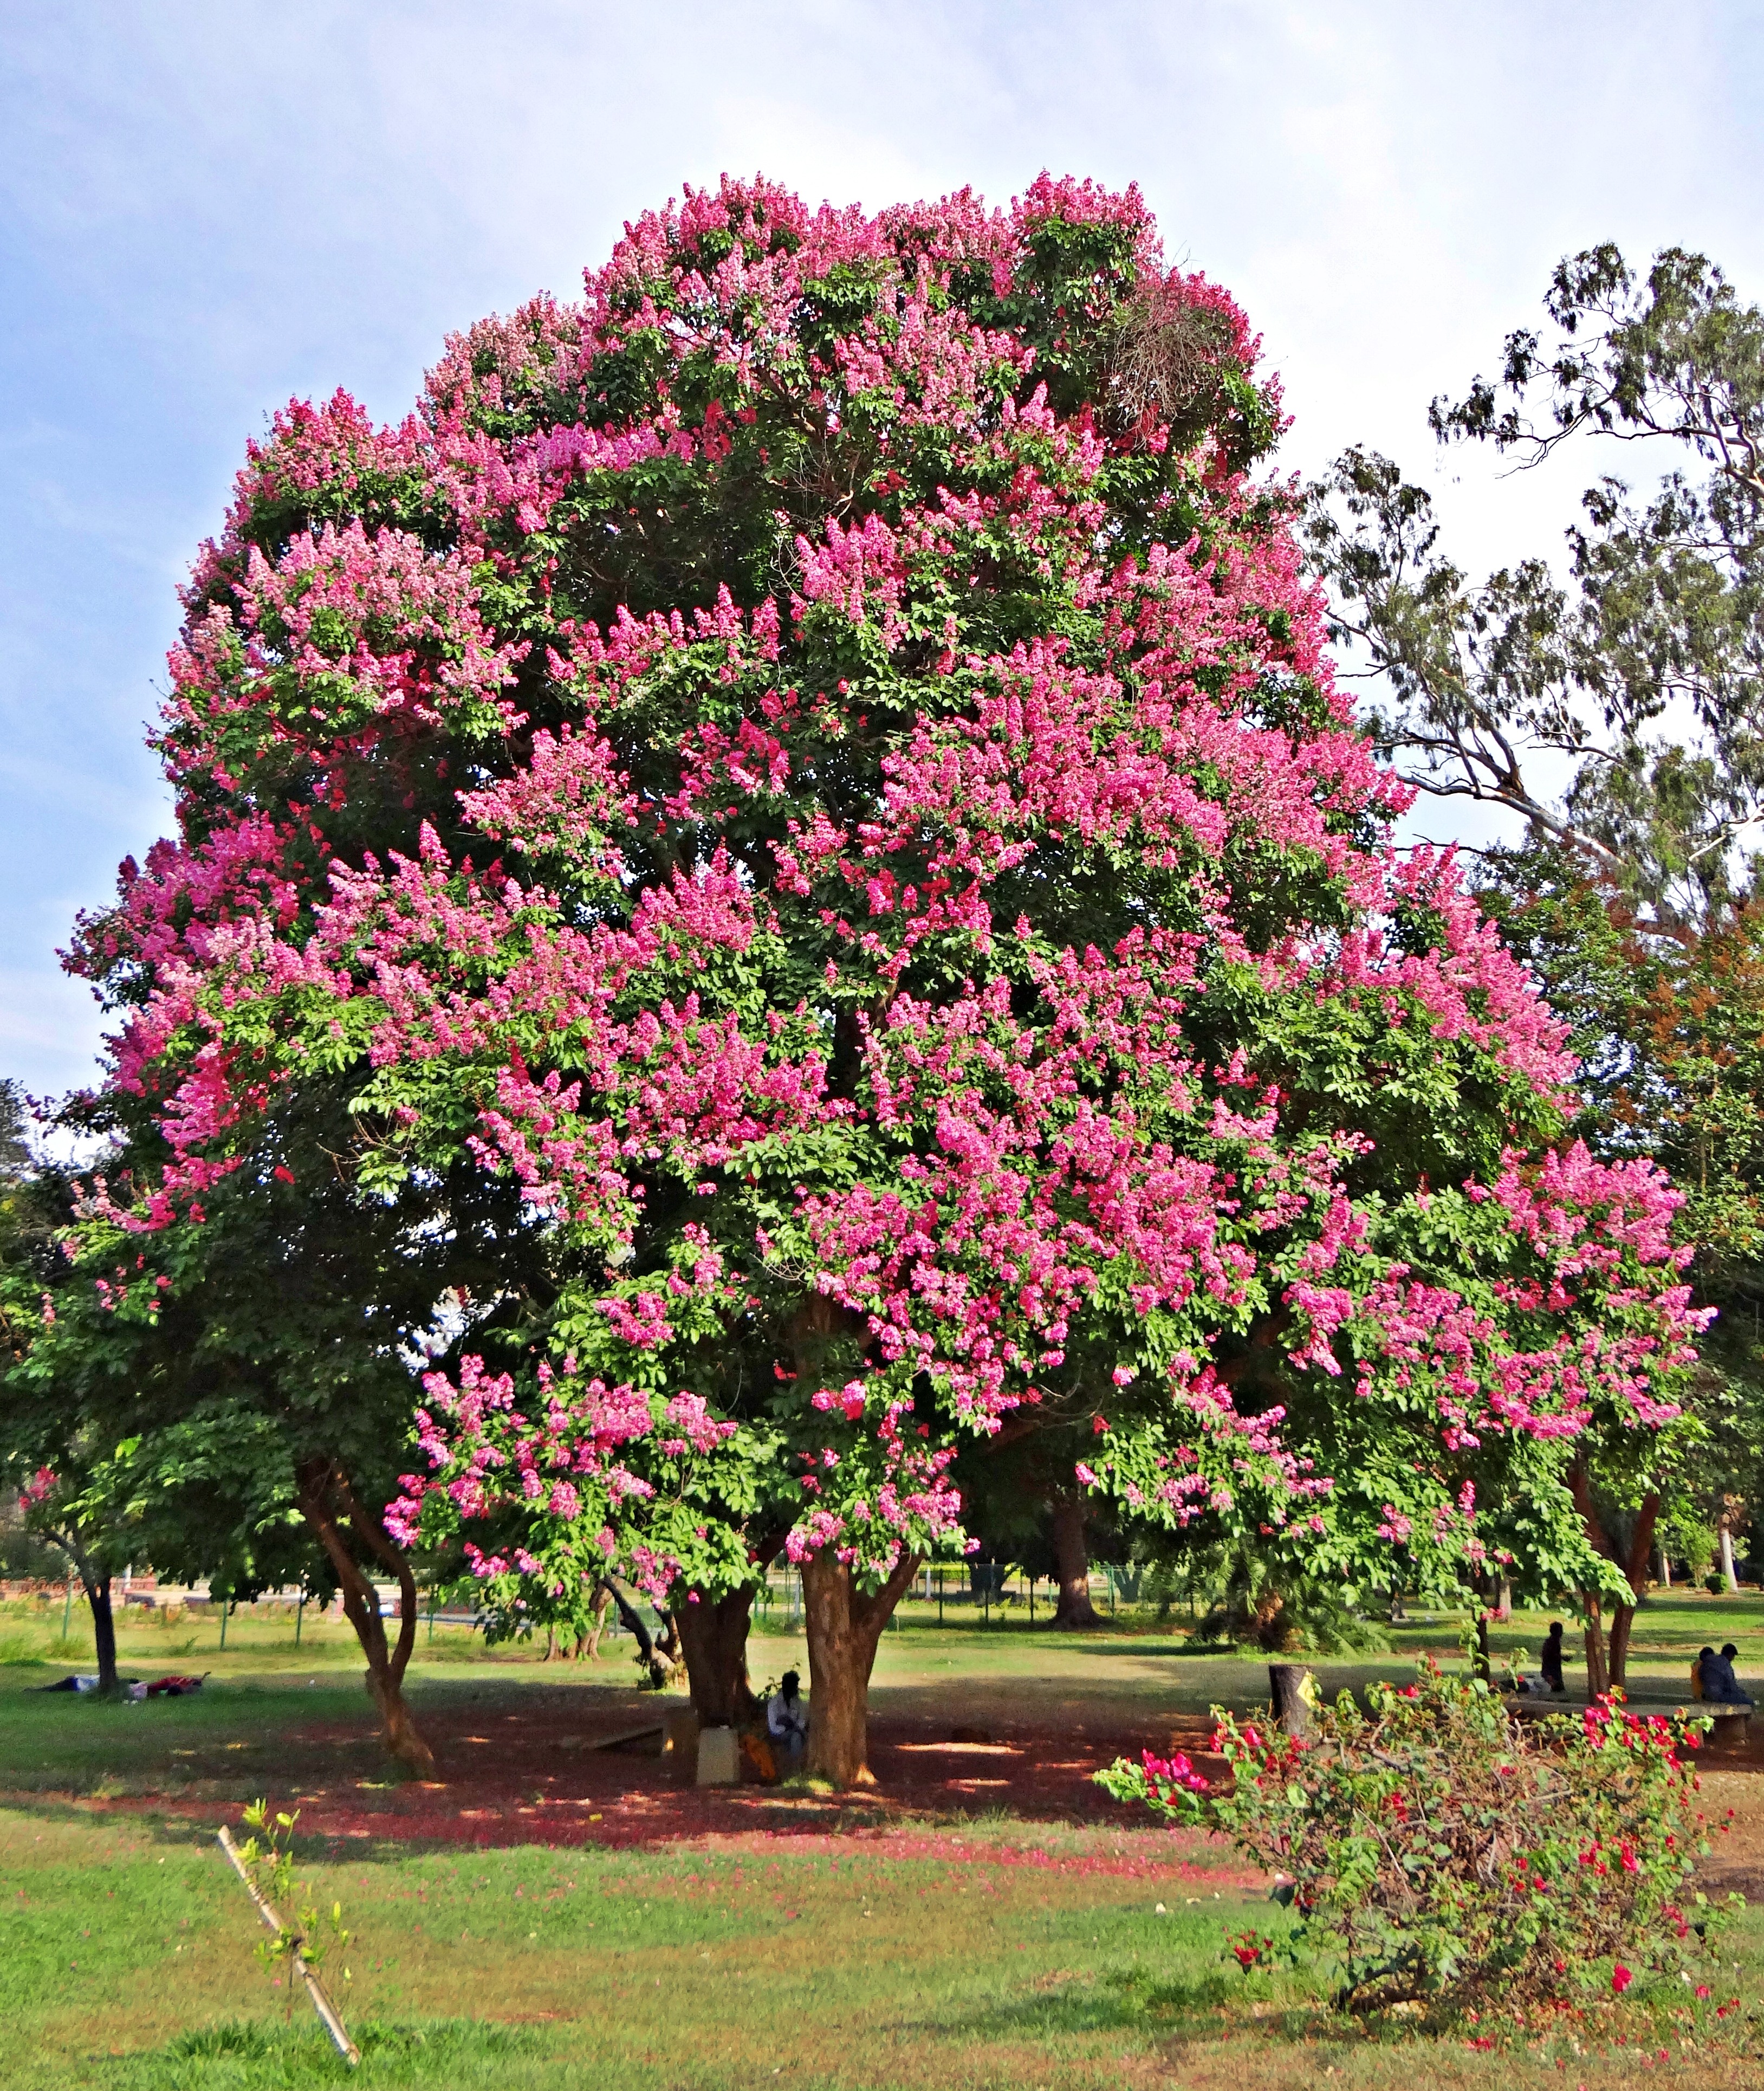
tree, blossom, plant, flower, purple, botany, shrub, india, flowering plant, woody plant, land plant, pride of india, lagerstroemia speciosa, giant crape myrtle, queen's crape myrtle, jarul